Furcation defect

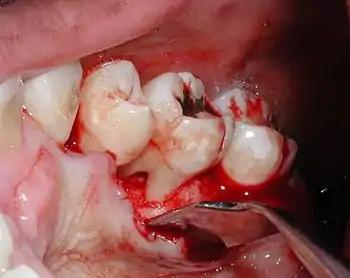
Bone loss from aggressive periodontitis that led to an exposed furcation on an upper molar. In health, the bone exists about a millimeter and a half away from the cementoenamel junction, which is the line that separates the crown from the root trunk (the line can be seen clearly in the photo).

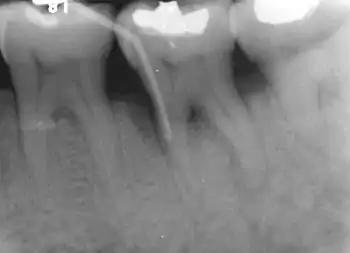
Evidence of furcal bone loss on #18 (lower left permanent second molar), along with a mesial vertical defect on the same tooth. The bent "stick" on the left of the tooth is a piece of gutta percha being used to trace the defect.

In dentistry, a furcation defect is bone loss, usually a result of periodontal disease, affecting the base of the root trunk of a tooth where two or more roots meet ("bifurcation" or "trifurcation"). The extent and configuration of the defect are factors in both diagnosis and treatment planning.